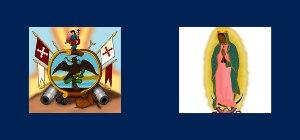
Notre-Dame de Guadalupe ou Vierge de Guadalupe est, au Mexique, le nom donné à la Vierge Marie qui serait apparue, selon la tradition, à un indigène du Mexique, Juan Diego, en 1531, ainsi qu'à l'image acheiropoïète qui lui est associée. La Vierge de Guadalupe est une figure du catholicisme en Amérique latine ; sa fête, le 12 décembre rassemble toutes les nations américaines. À cette occasion, de nombreuses célébrations sont organisées dans le monde entier.